Dan Kneen

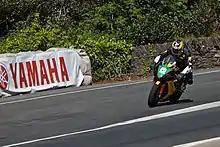
Kneen during the Lightweight TT race at the 2013 Isle of Man TT. He finished 13th in the race, his only finish in four Lightweight TT starts.

For the 2012 season, Kneen committed to a fourth campaign for Marks Bloom Racing – with the team now using Suzuki machinery with technical assistance from the main Suzuki road racing team, TAS Racing. Kneen endured a tough season on the short circuits in the Superstock 1000 class, recording a single points-scoring finish of 12th place at Oulton Park in May. On the roads in Northern Ireland, Kneen achieved a pair of eighth-place finishes in the Supersport races at May's North West 200, and four top-ten finishes at the Ulster Grand Prix in August. For the first time since he started competing at the Isle of Man TT, Kneen was unable to record a top-ten finish, with a best result of eleventh in the Superbike TT. He crashed out of the first Supersport race, after he was highsided off the bike on the exit from Governor's Dip onto the Glencrutchery Road; he suffered a back injury in the crash, which ruled him out of racing until the Ulster Grand Prix. At the end of the season, Kneen returned to the Macau Grand Prix, recording a ninth-place finish.